Estaiene M. DePeltquestangue

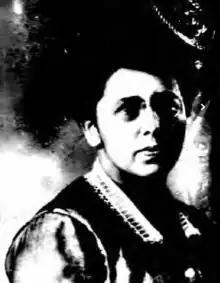
Estaiene DePeltquestangue, from her 1921 passport application

Estaiene M. DePeltquestangue (February 19, 1879 – September 30, 1961) was an American nurse. She was a member of the Kickapoo people and served on the executive council of the Society of American Indians.